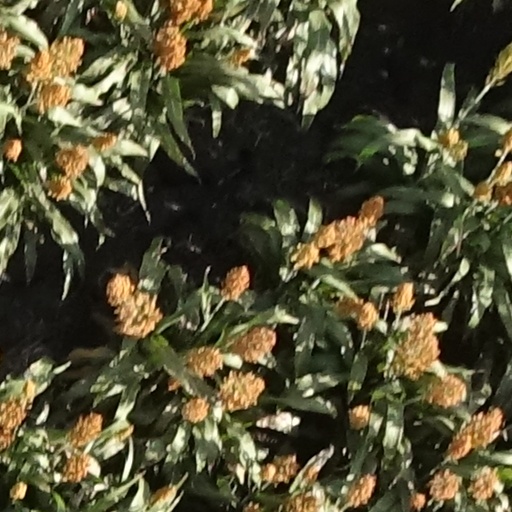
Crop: sorghum